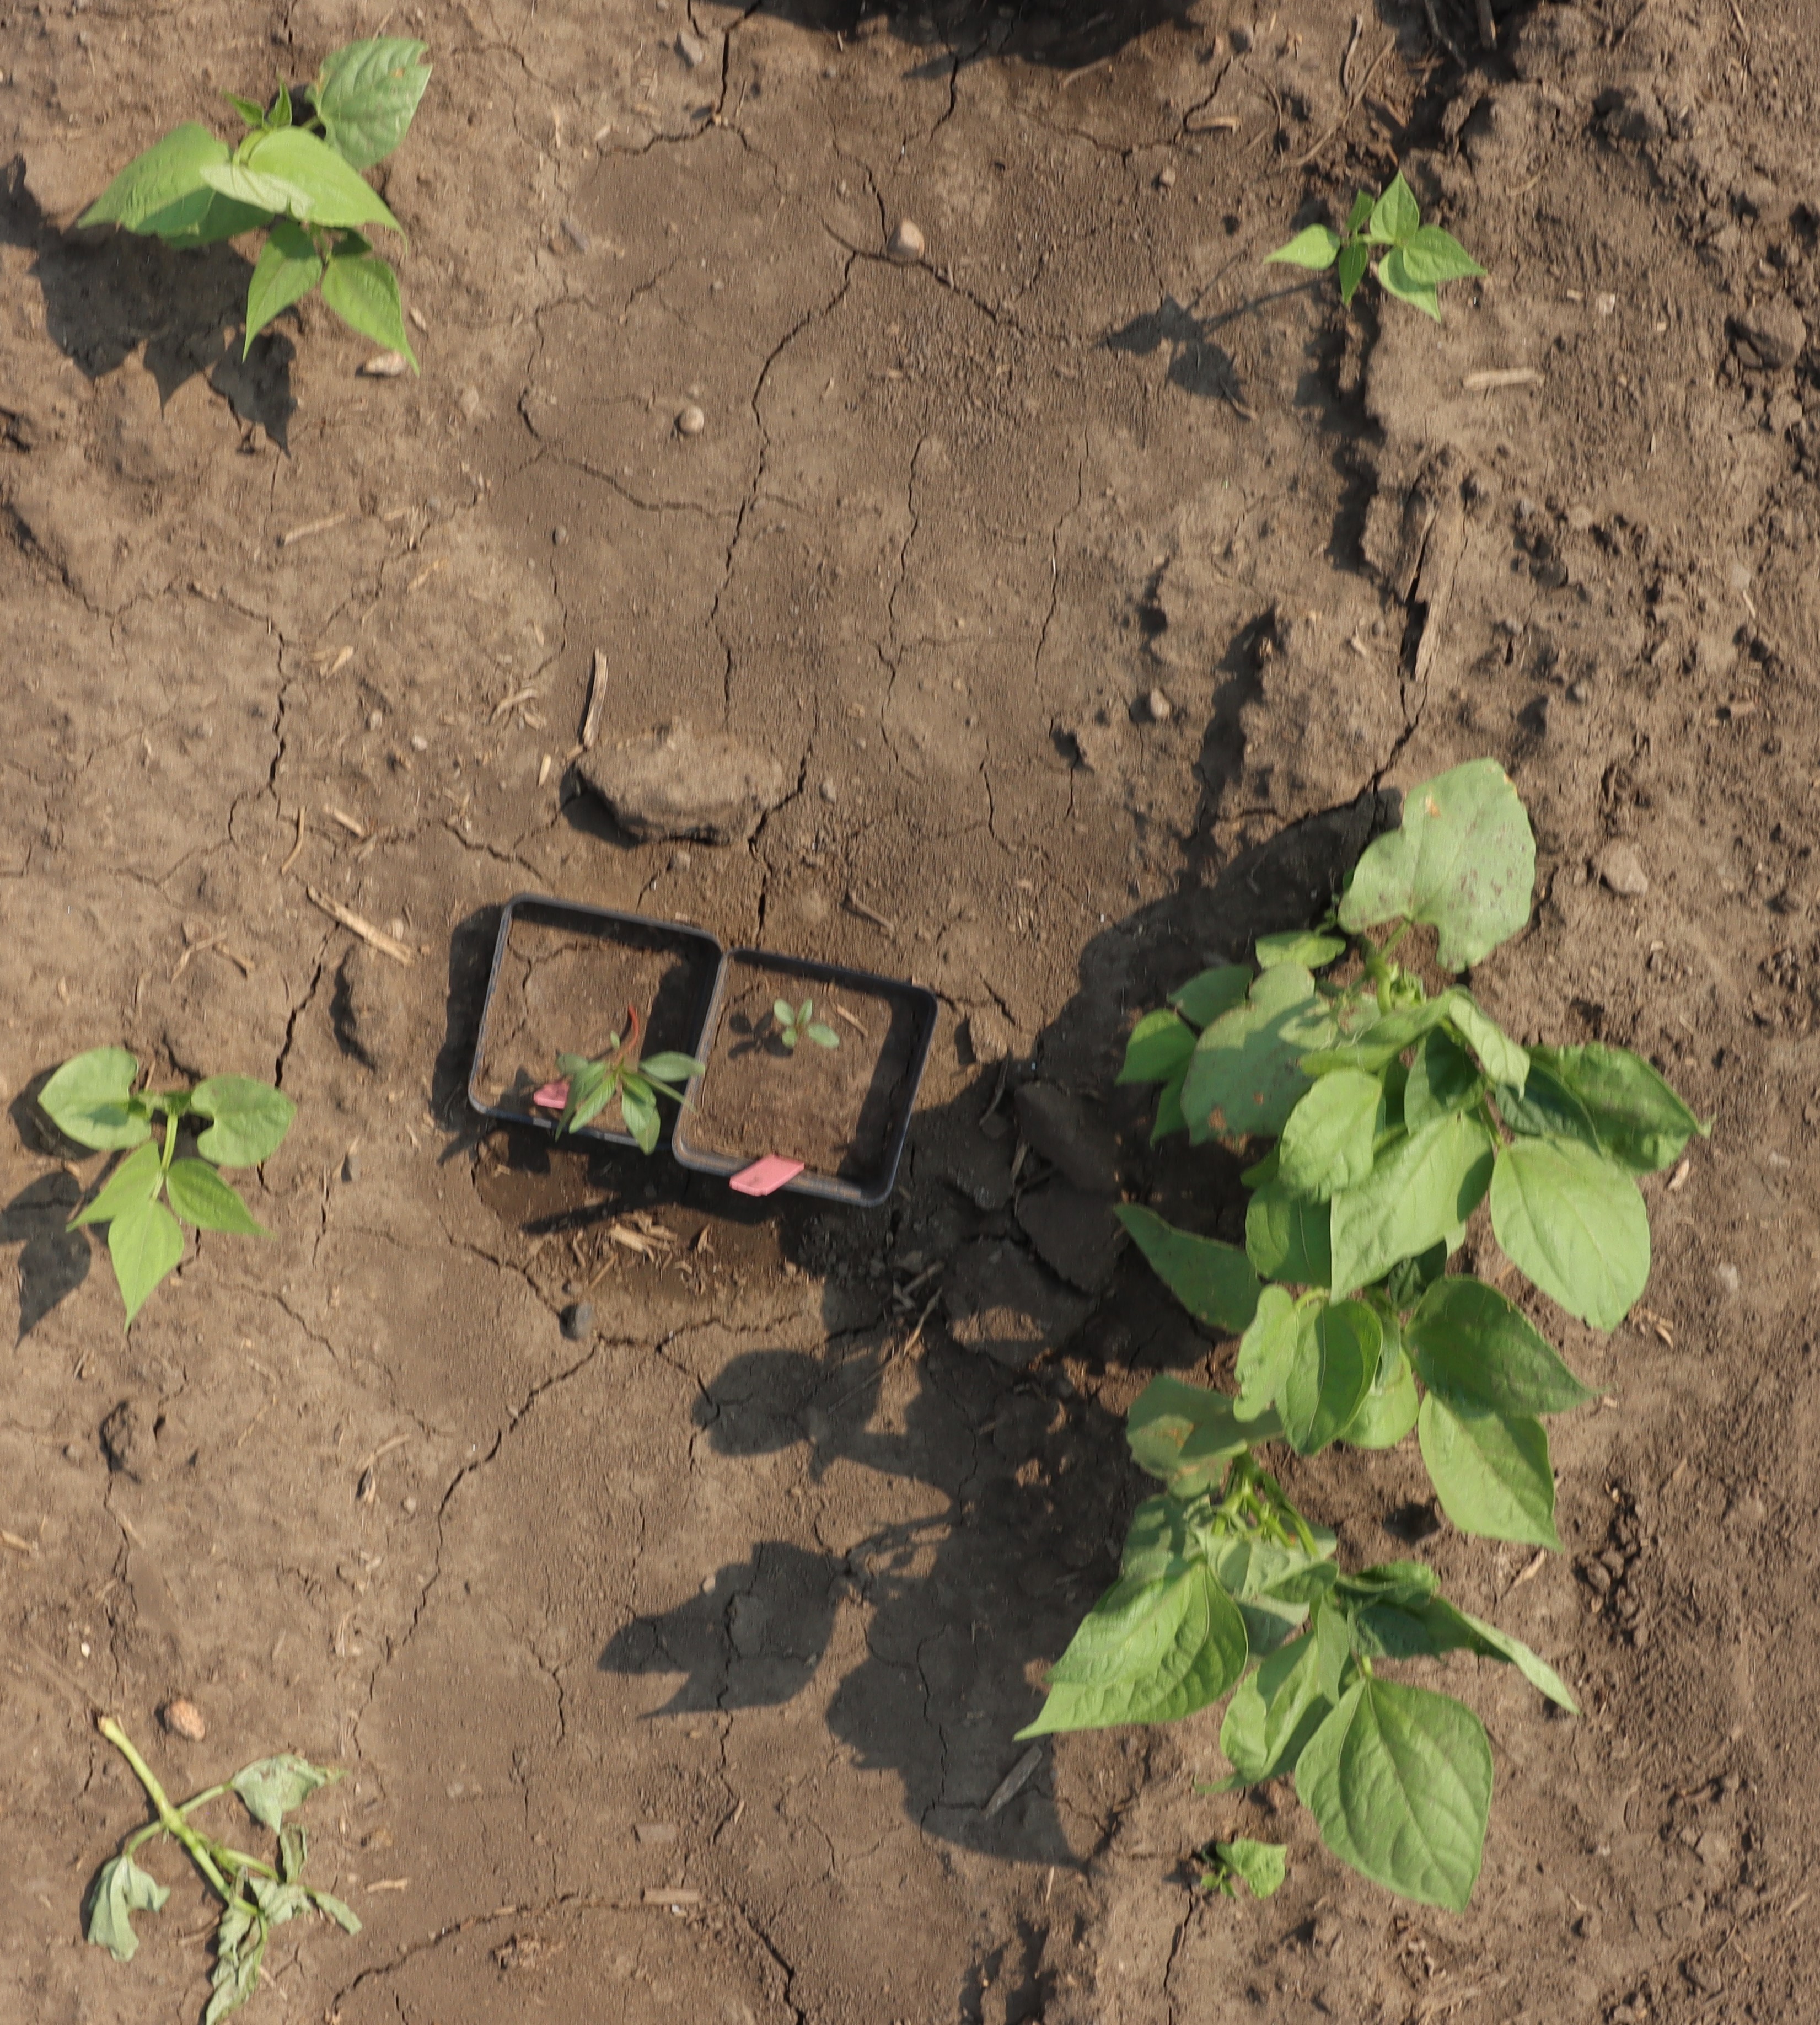
Crop: Black bean
Objects: Blackbean, Blackbean, Blackbean, Blackbean, Blackbean, Waterhemp